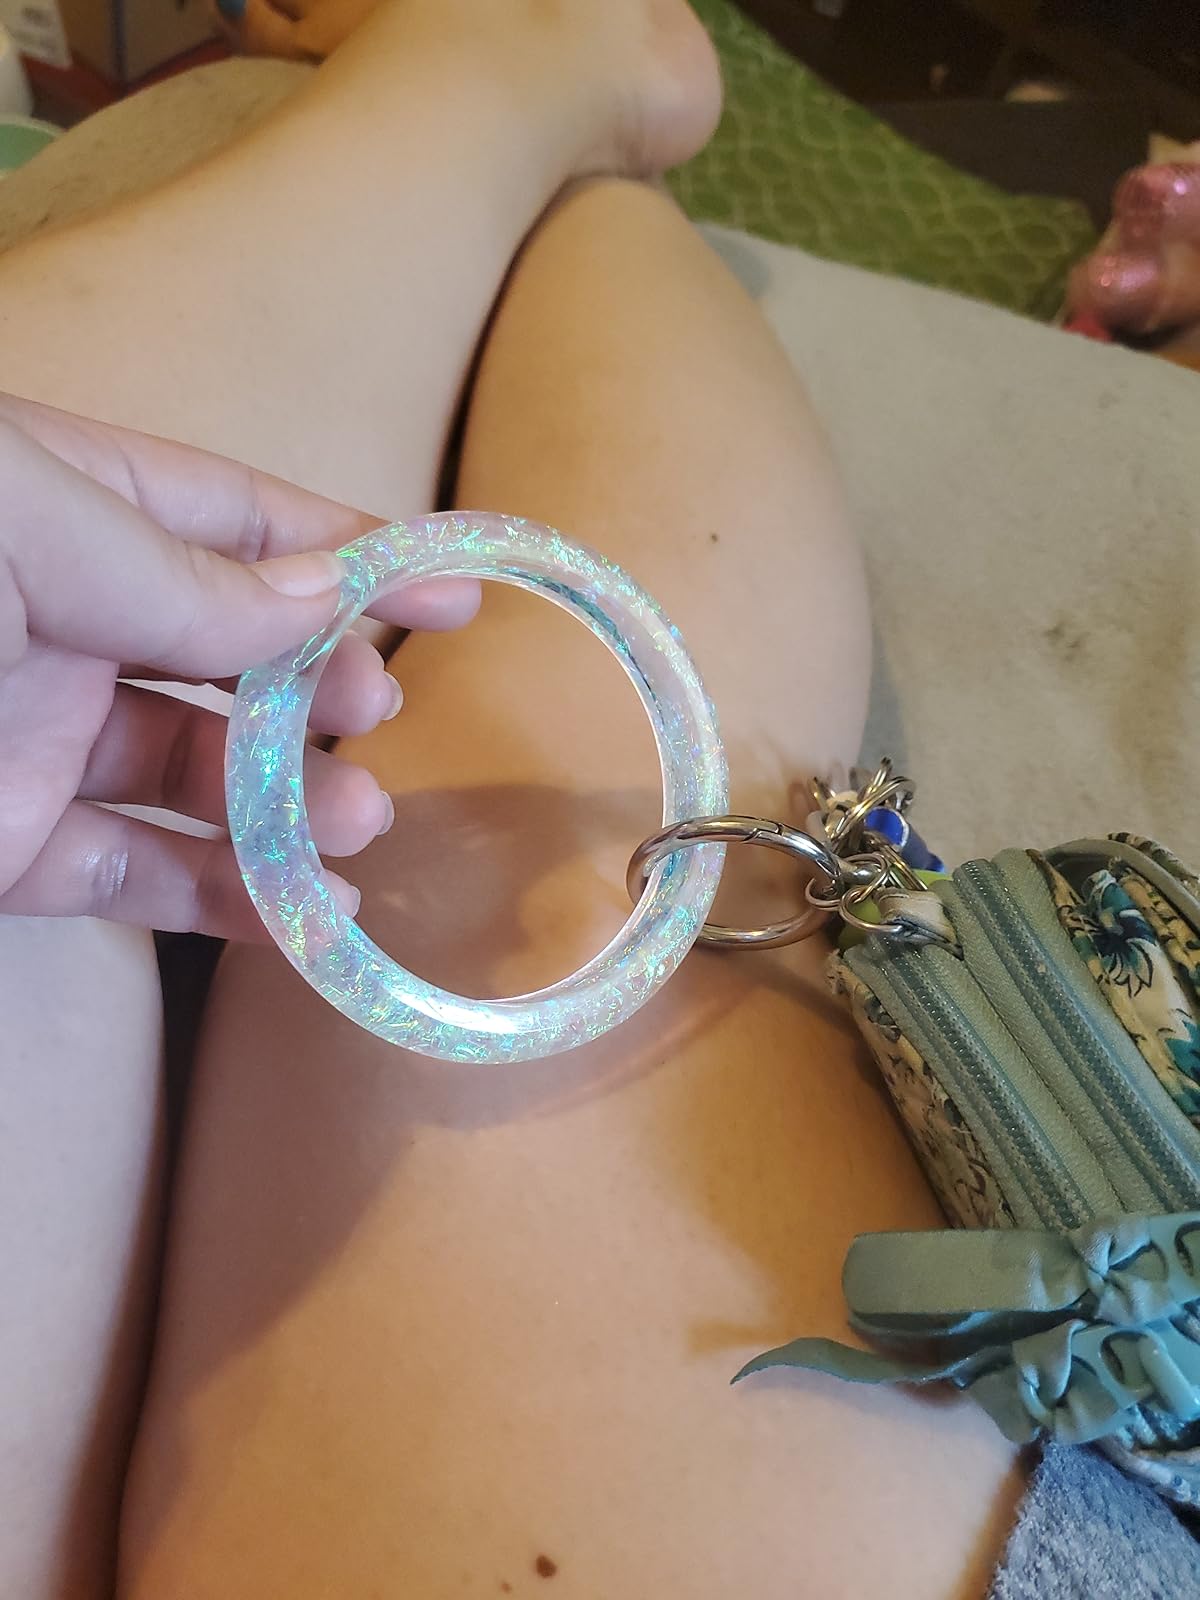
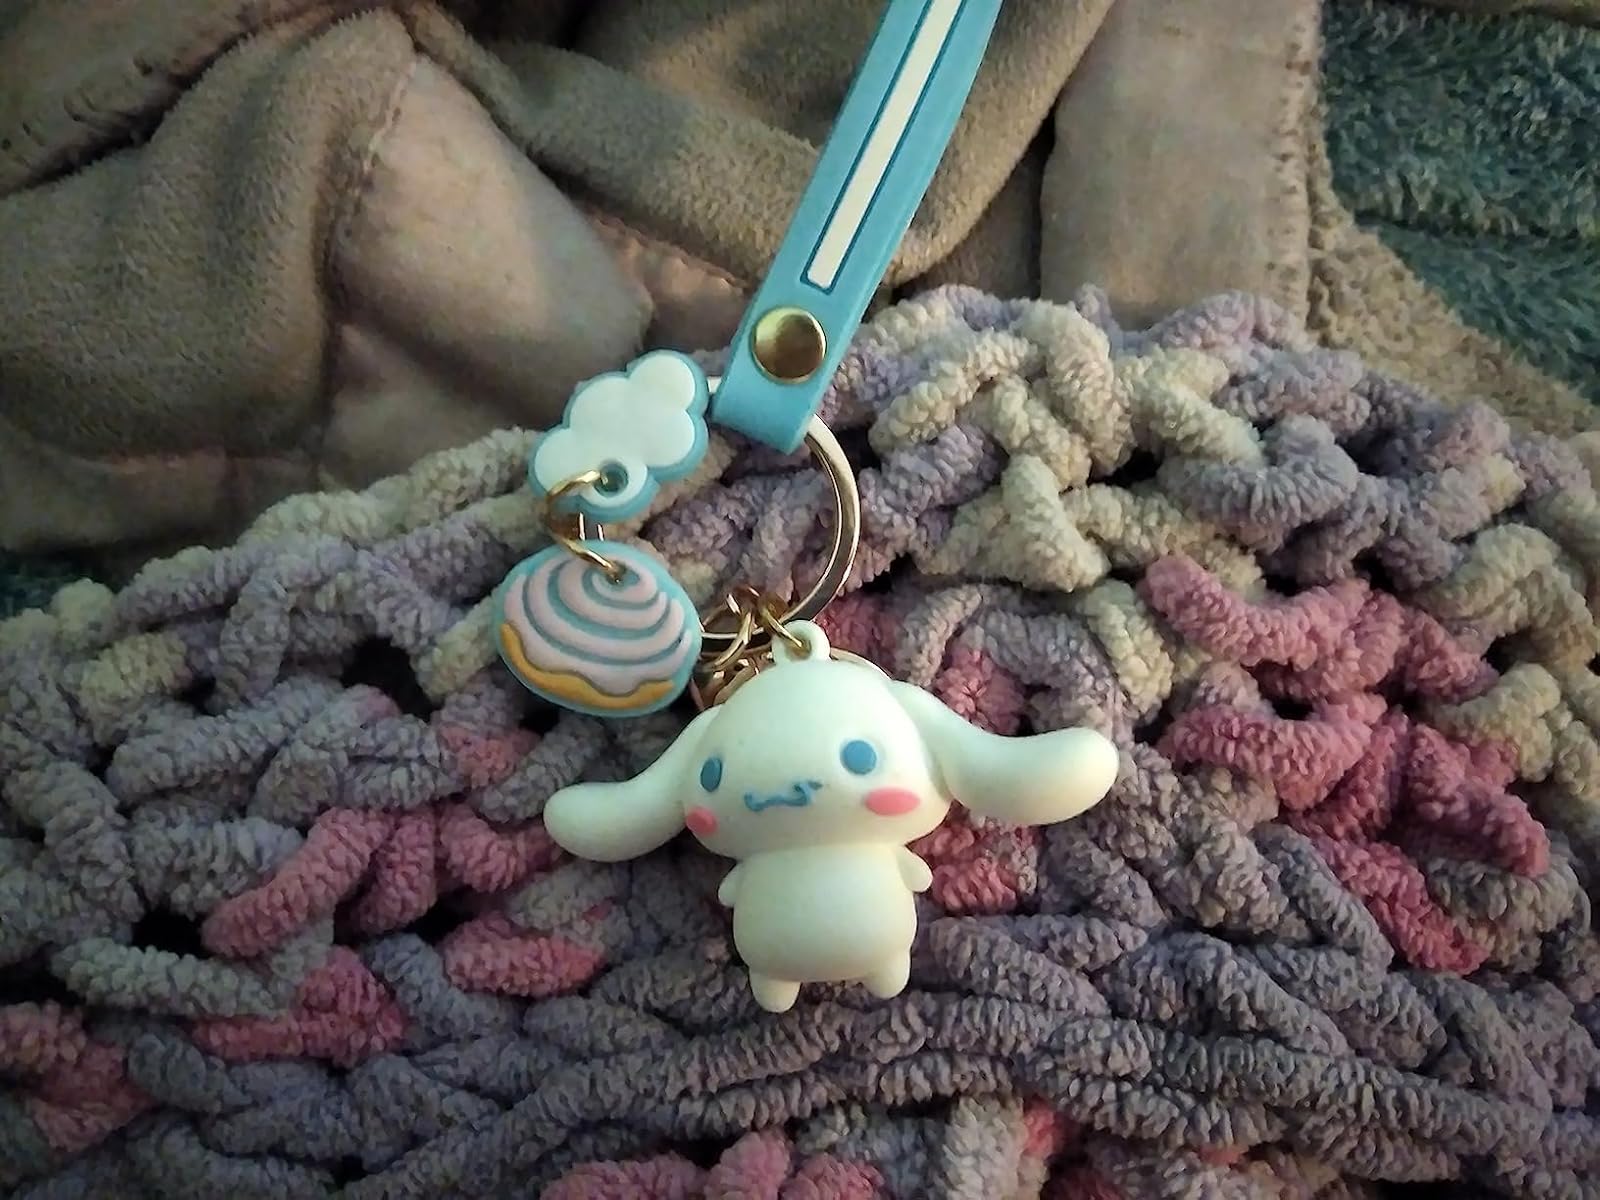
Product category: accessories_keychain
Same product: no